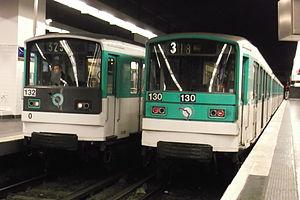
MF67 rénovées de la ligne 3
Cette liste recense les éléments du parc de MF 67, matériel roulant du métro de Paris de la Régie autonome des transports parisiens.